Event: Nepal Earthquake
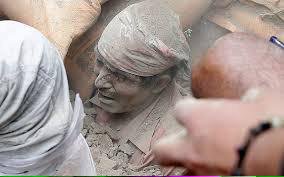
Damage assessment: damage